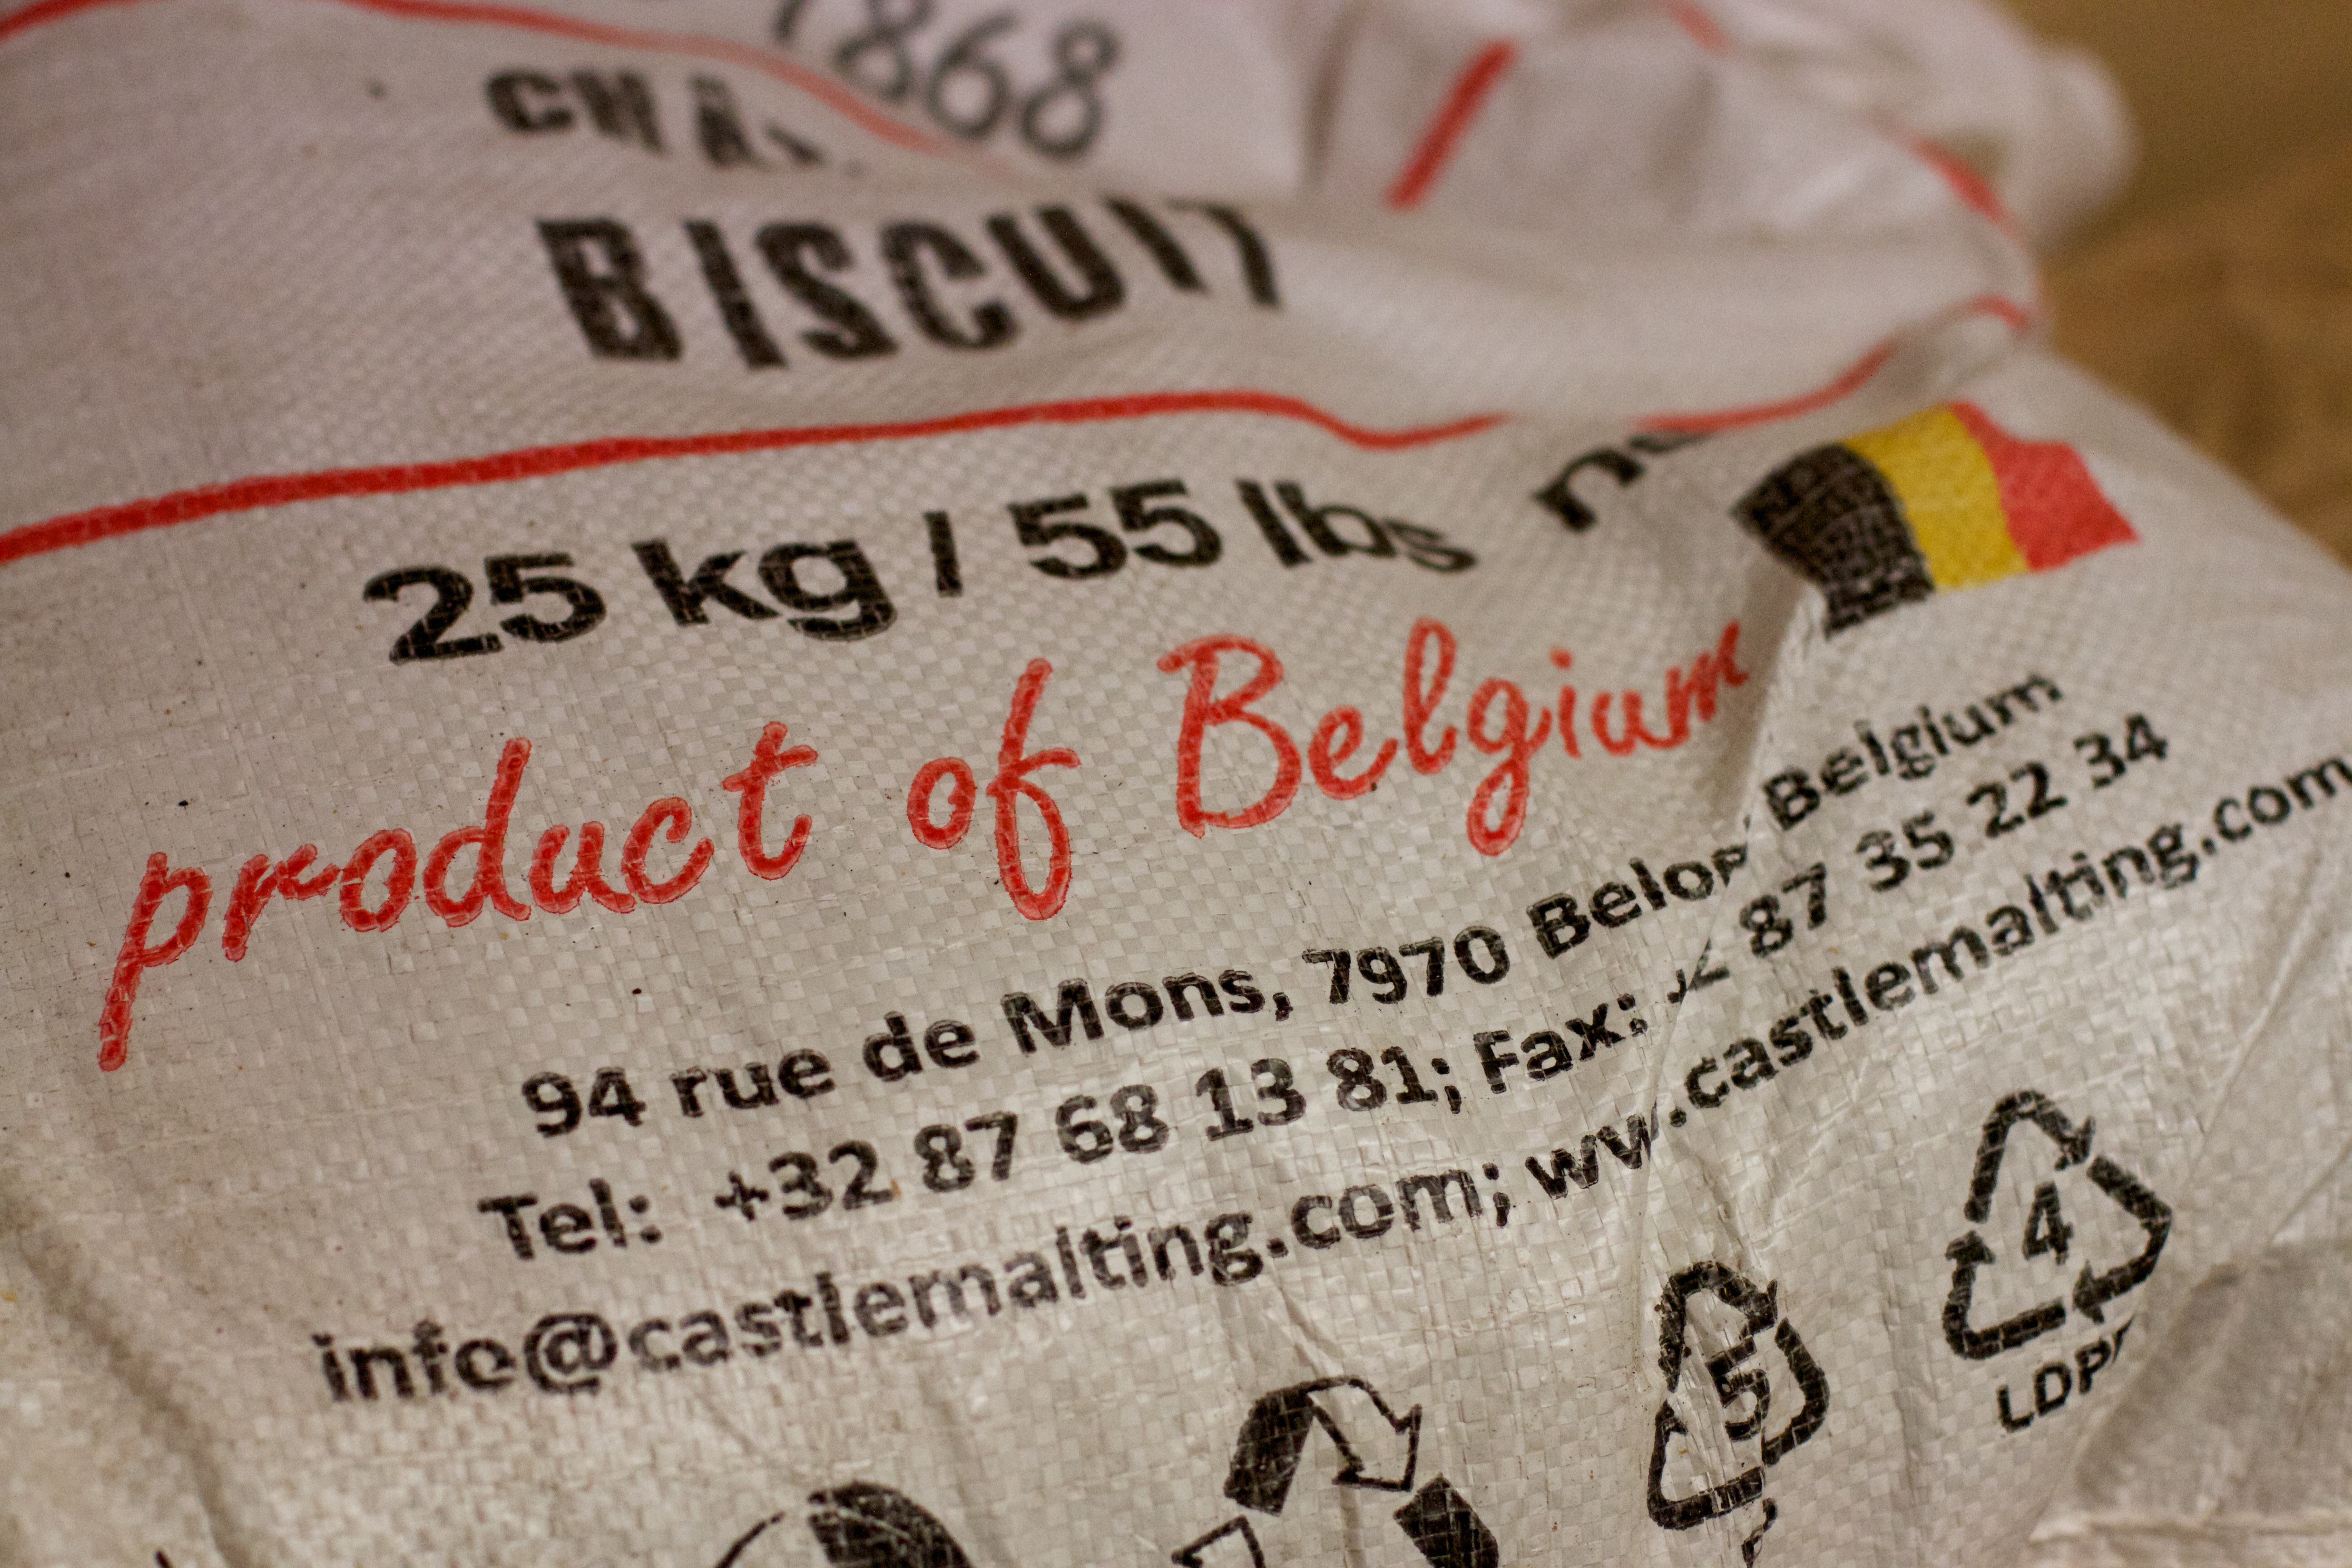
beer, label, brand, thatbrewery